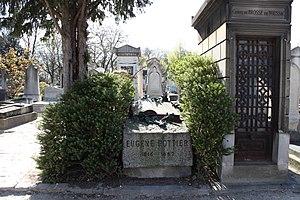
Monument composé d'un bloc de granit gris sur le quel est posé un livre ouvert en marbre blanc. Sur le livre sont gravés les titres des principaux poèmes de Pottier. Concession perpétuelle gratuite par délibération du Conseil municipal de Paris en date du 7 et 11 novembre 1887 ou arrêté préfectoral du 7 novembre 1887.vue d'ensemble
Eugène Pottier, né le 4 octobre 1816 à Paris où il est mort le 6 novembre 1887, est un goguettier, poète et révolutionnaire français, auteur des paroles de L'Internationale.